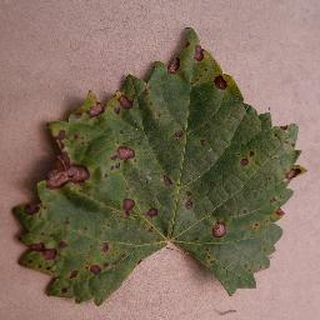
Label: grape_black_rot